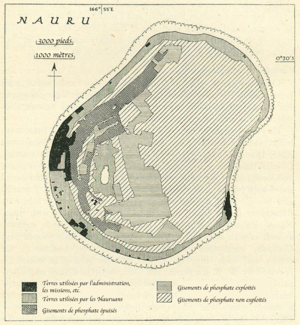
L'occupation japonaise de Nauru est la période de trois ans durant laquelle Nauru, petite île isolée de l'océan Pacifique central administrée par l'Australie, est occupée par l'armée impériale japonaise dans le cadre plus général de la guerre du Pacifique et de la Seconde Guerre mondiale. Cette invasion répond à un double objectif : le contrôle des ressources en phosphate de l'île et la construction d'une base renforçant la présence militaire japonaise dans la région. S'ils ne parviennent pas à relancer l'exploitation du phosphate, les Japonais réussissent en revanche à faire de ce territoire un retranchement inexpugnable où les Américains renonceront à débarquer durant leur reconquête du Pacifique. La plus importante infrastructure qu'ils construisent est un aérodrome dont l'existence sera la cause de nombreux raids alliés. La guerre touche durement la population de l'île. Isolée par la reconquête américaine du Pacifique et surpeuplée en raison de la présence d'un important contingent de soldats japonais et de travailleurs forcés, l'île connaît un état de disette.
L'histoire de Nauru est celle d'une petite île de 21 km² isolée au sein du Pacifique central et qui forme aujourd'hui un État indépendant : la République de Nauru. Les événements antérieurs à sa colonisation à la fin du XIXᵉ siècle sont peu connus faute de sources écrites et en la quasi-absence de données archéologiques. Les faits postérieurs sont quant à eux intimement liés à l'histoire de son unique ressource : le minerai de phosphate.